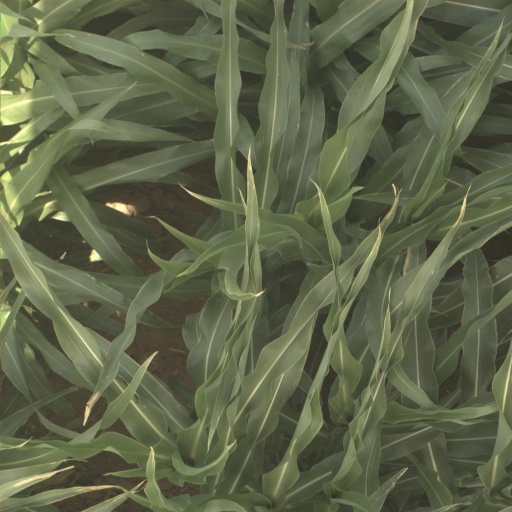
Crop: sorghum